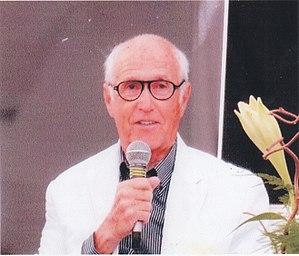
Claude Fayard est un journaliste, réalisateur et producteur de télévision à l'ORTF. Il réside à Font-Romeu, dans les Pyrénées-Orientales.